World B. Free

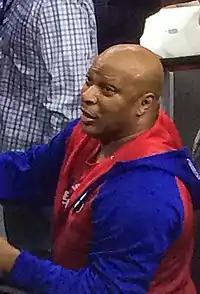
Free in 2015

World B. Free (born Lloyd Bernard Free; December 9, 1953) is an American former professional basketball player who played in the National Basketball Association (NBA) from 1975 to 1988. Free was known as the "Prince of Mid-Air", "Brownsville Bomber", and most often as "All-World".